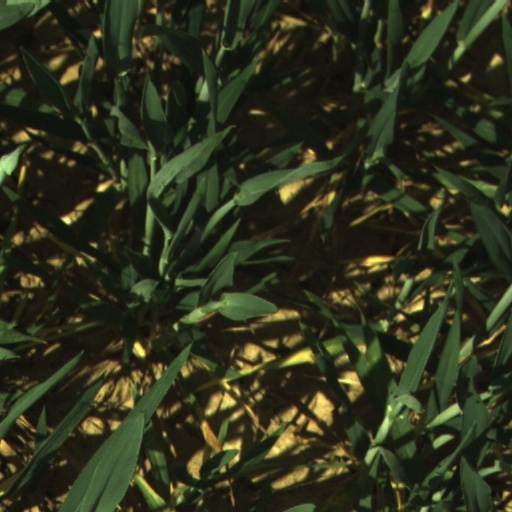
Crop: wheat